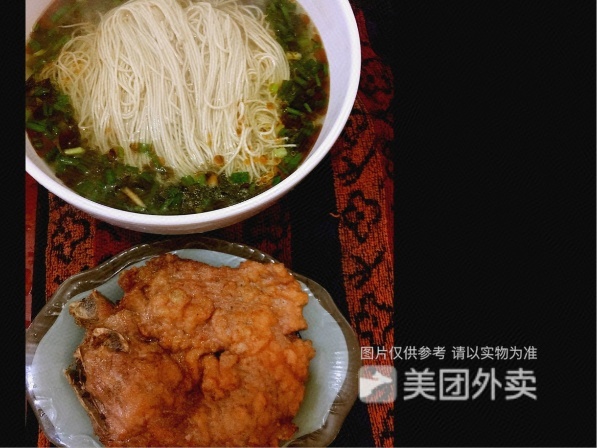
Label: Beef_noodle_soup